Bleuniadur

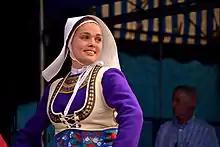
Folk costume of Léon.

At first it orientated its cultural development policy on the research of tunes and dances of its area and the production of Breton dancing shows based on the elements that had been found.